Crossover (evolutionary algorithm)

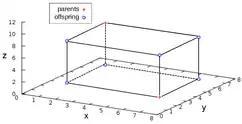
Example of a discrete recombination in the three-dimensional case. The two possible offspring lie on the corners of the cuboid marked in blue.

For the crossover operators presented above and for most other crossover operators for bit strings, it holds that they can also be applied accordingly to integer or real-valued genomes whose genes each consist of an integer or real-valued number. Instead of individual bits, integer or real-valued numbers are then simply copied into the child genome. The offspring lie on the remaining corners of the hyperbody spanned by the two parents formula_1 and formula_2, as exemplified in the accompanying image for the three-dimensional case.